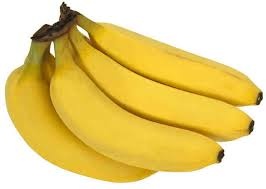
Label: banana